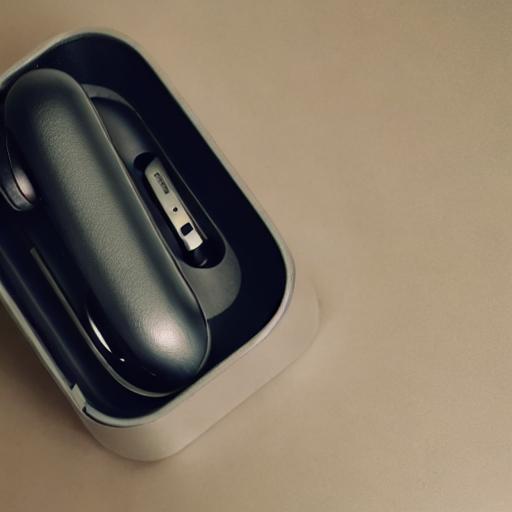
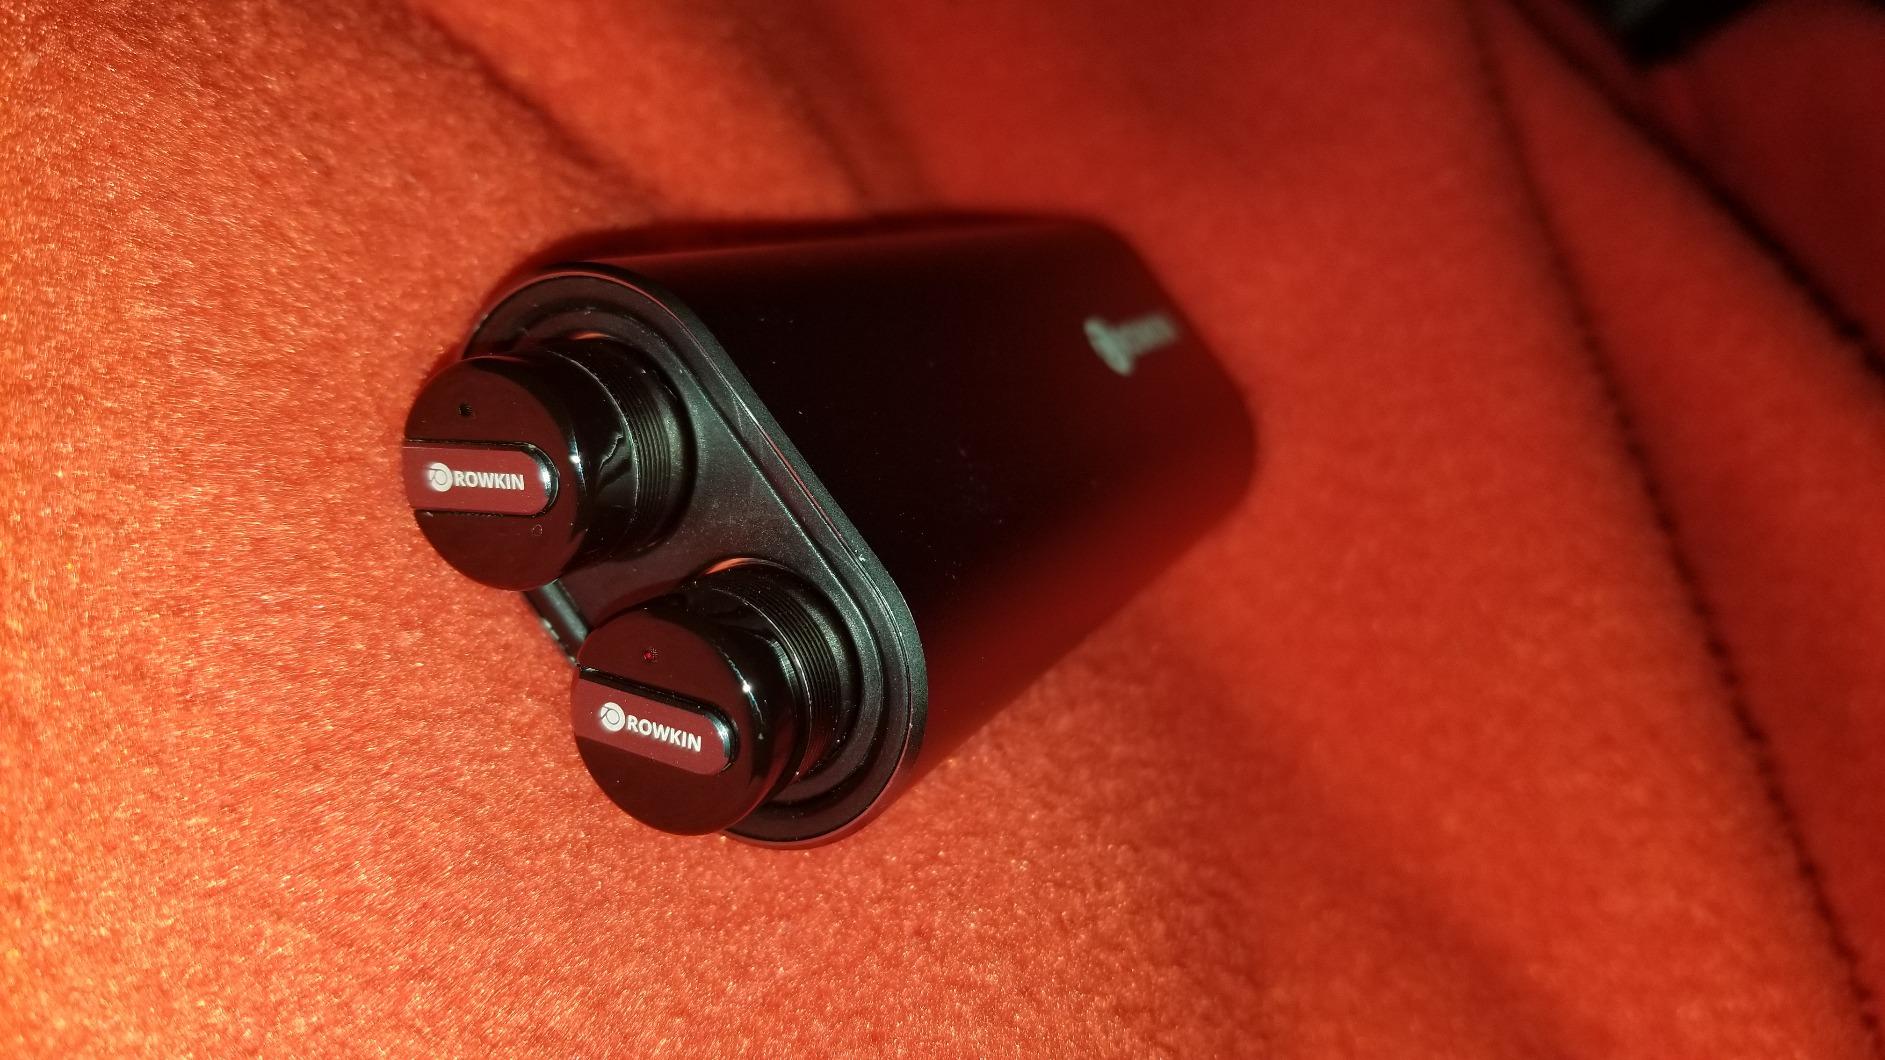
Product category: headphones
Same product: no